Mondays Are Red

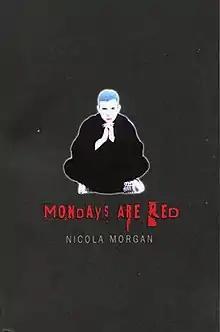
First edition (publ. Hodder & Stoughton)

Mondays are Red is a 2002 young-adult novel by English writer Nicola Morgan and her debut novel. The novel details the experiences of a fourteen-year-old boy surviving a severe case of meningitis and waking up from a coma to find his whole world transformed. Luke Patterson developed an extreme and fictional form of synesthesia and must decide between what is good and evil, all while fighting the temptation of a dangerous power.